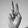
ASL letter: V